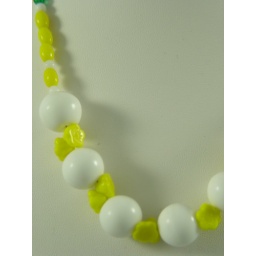
Vintage Czech flowers in yellow interspersed with white rounds to create a little girls fantasy for a big girl.